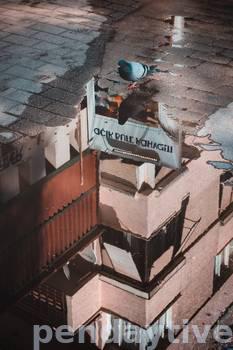
Label: Watermark